Crocodile Island (film)

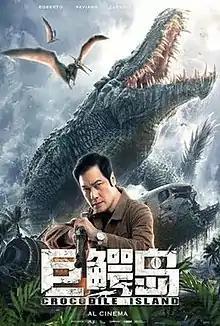
Film poster

Crocodile Island is a 2020 Chinese action monster film directed by Xu Shixing and Simon Zhao, and starring Gallen Lo as a single father who lands on a crocodile island with his daughter (Liao Yinyue) due to a plane malfunction and must battle with beast-sized creatures inhabiting the island. This web film was released for online streaming on 4 February 2020 on iQiyi. "Crocodile Island" became a commercial success, grossing ¥16.70 million against a budget of ¥8 million and is currently the highest-grossing web film of 2020 in China.